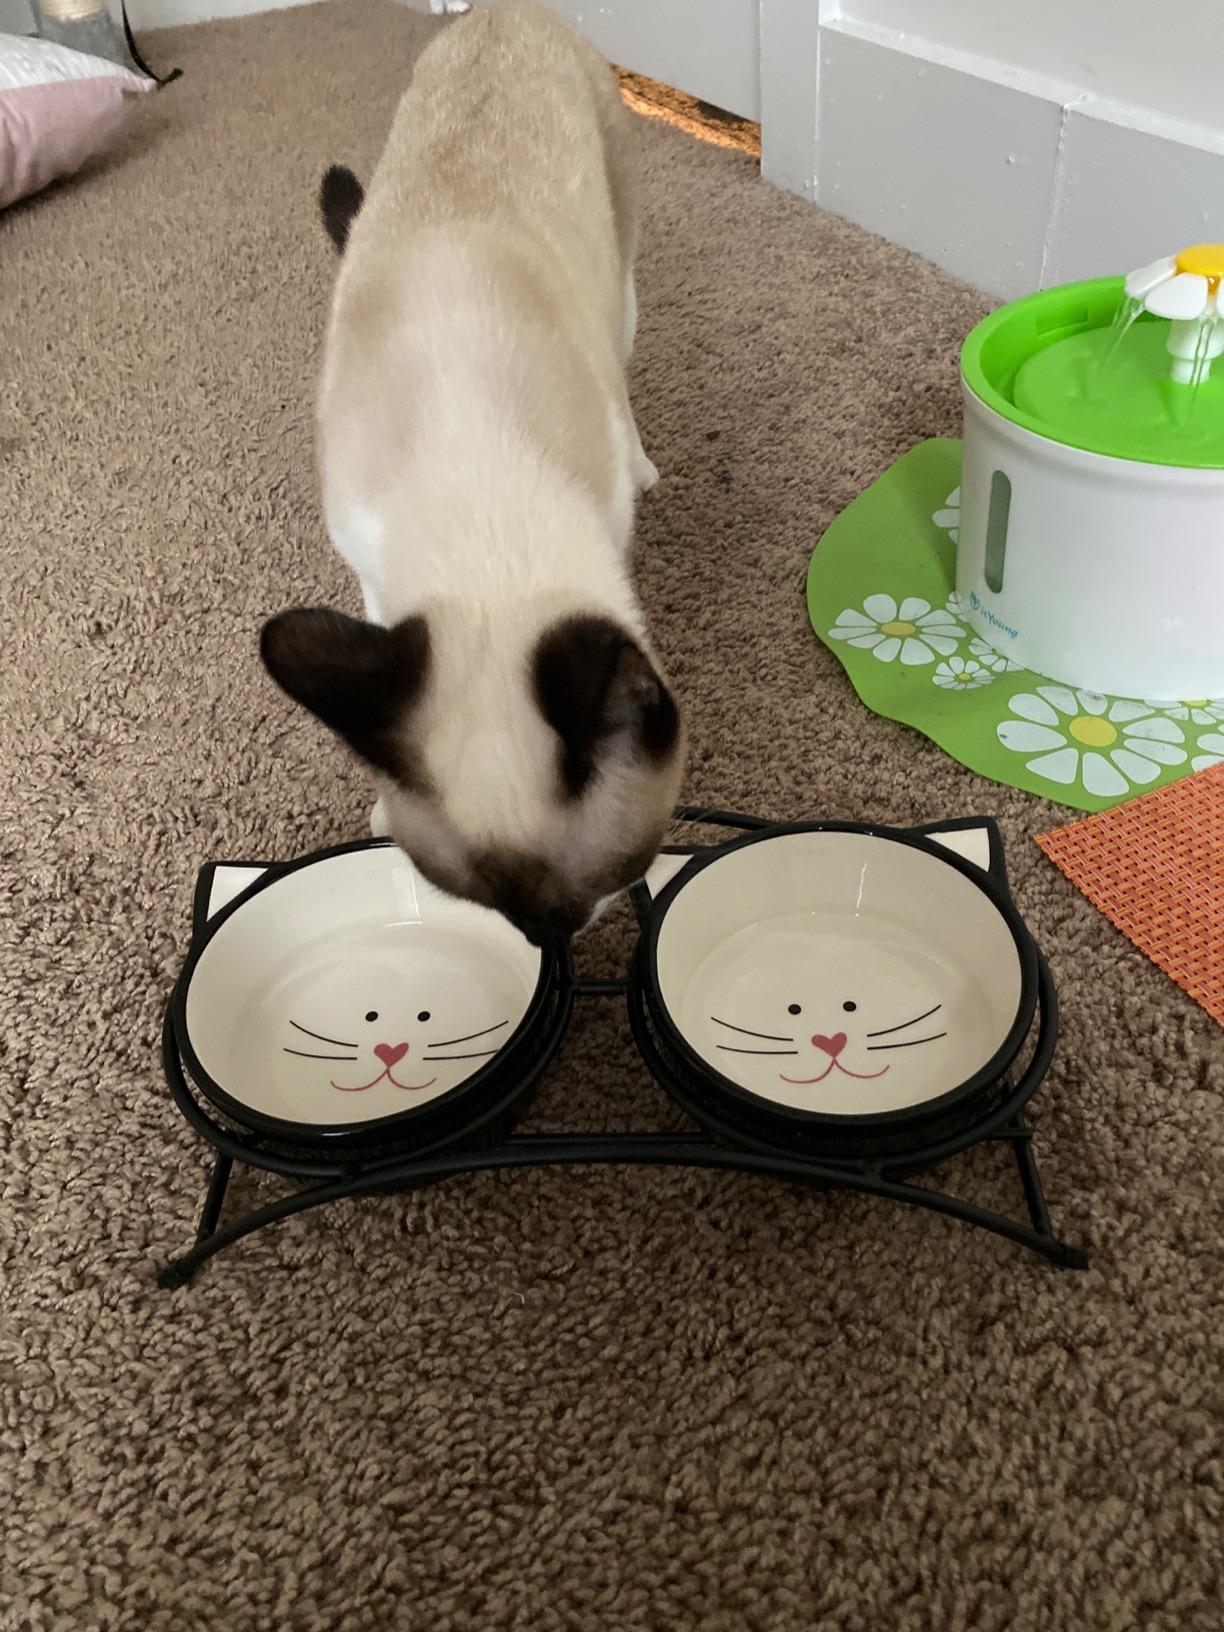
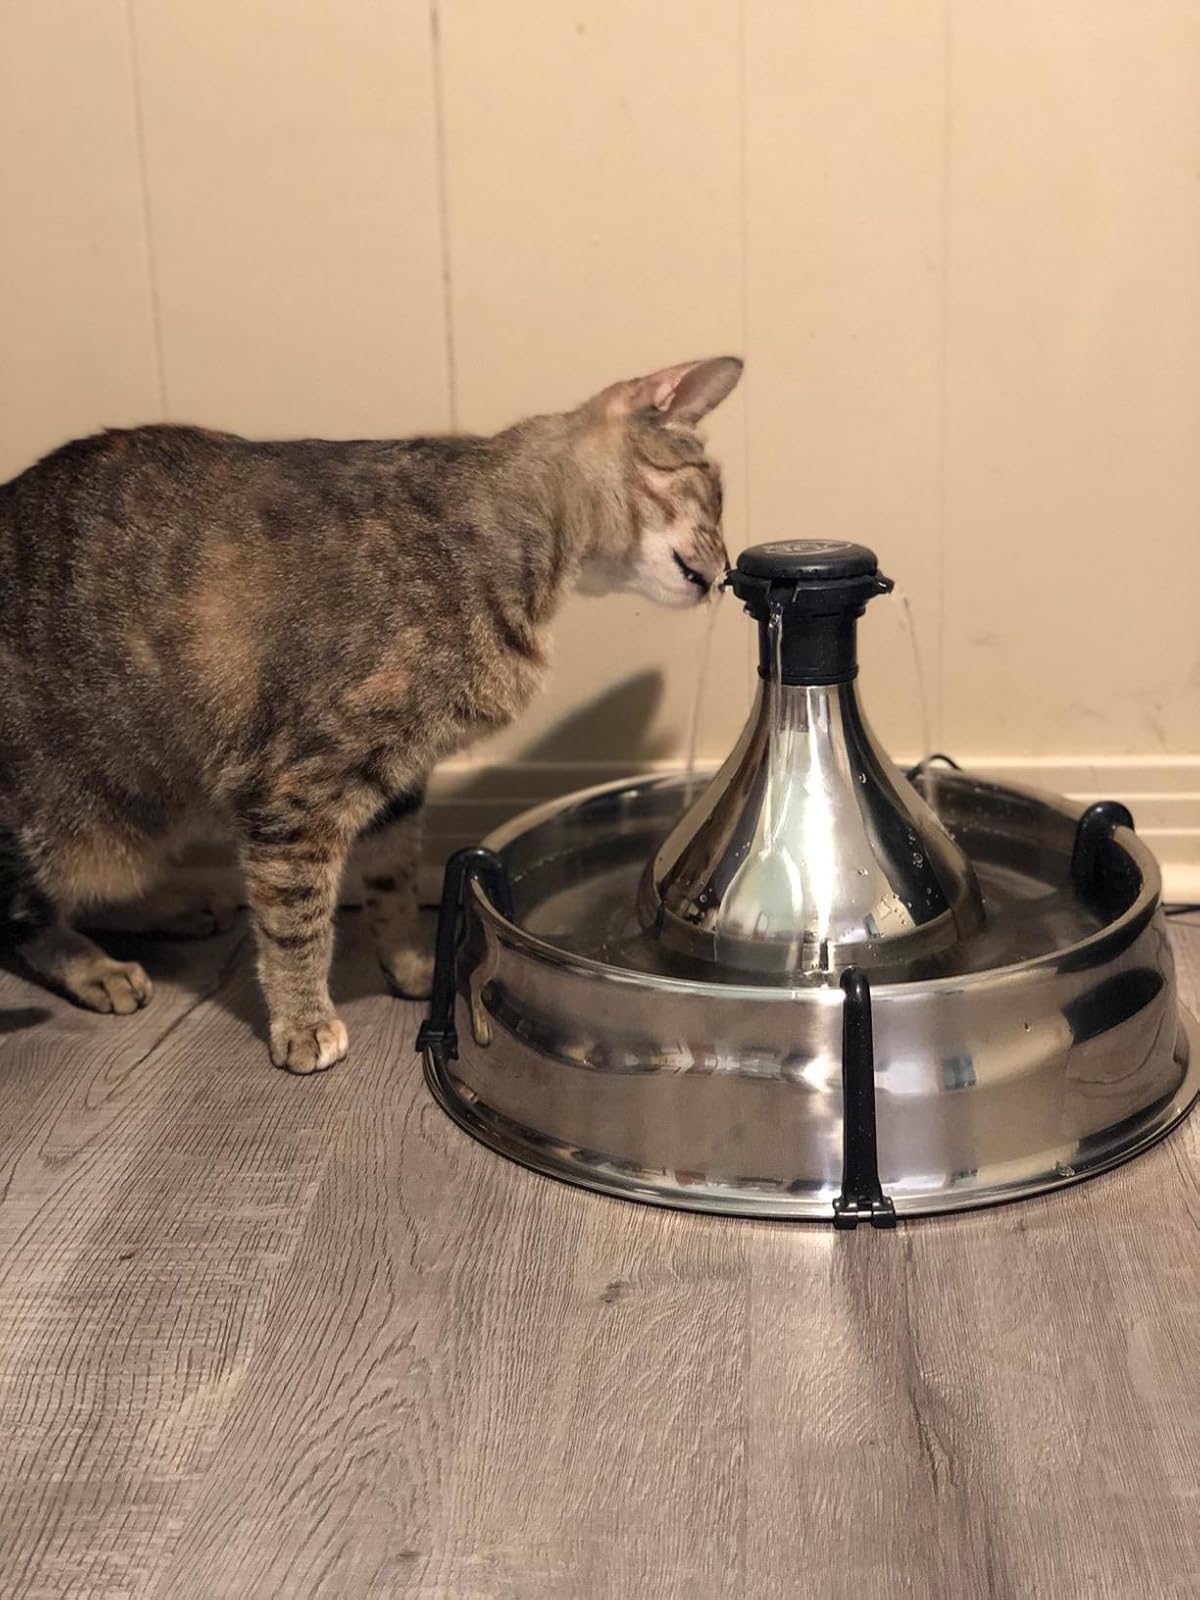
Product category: items_bowl
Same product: no